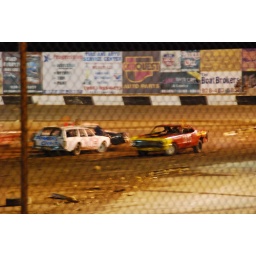
My hubby in the red & yellow car during the demo derby